James Madison University

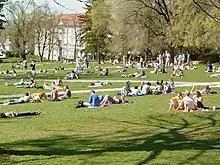
Students on the James Madison University quad

The "Princeton Review" recognized James Madison as one of 81 schools in America "with a conscience", and in 2006 ranked JMU second in the nation behind only the University of Virginia in the number of Peace Corps volunteers it sent from its student body among "medium-sized" universities. And in 2010, the food at JMU was ranked third in the United States. In 2011 the student body was ranked 20th "happiest in the entire nation" by "Newsweek" and "The Daily Beast". These rankings take into consideration the surrounding area's activities, academics, as well as the social scene on campus.